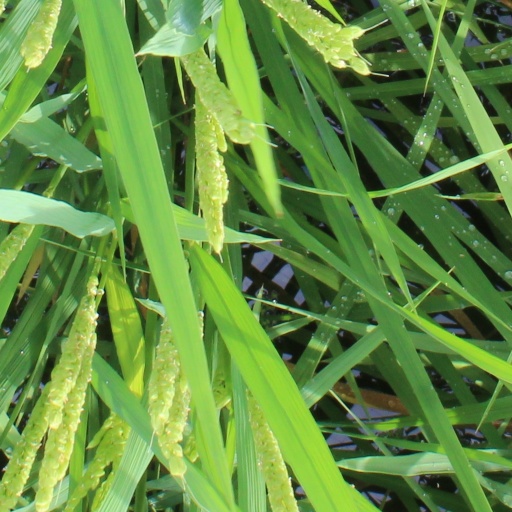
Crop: rice